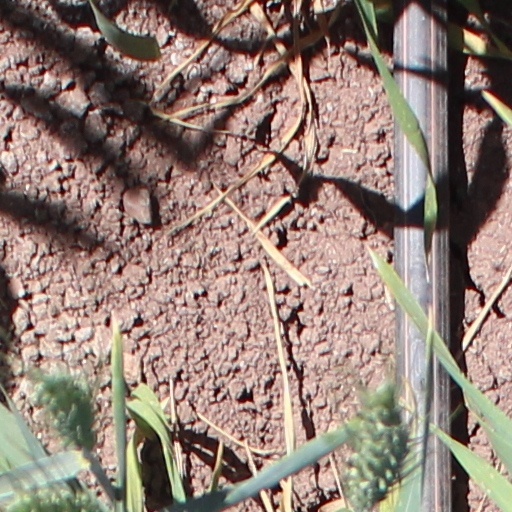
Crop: wheat